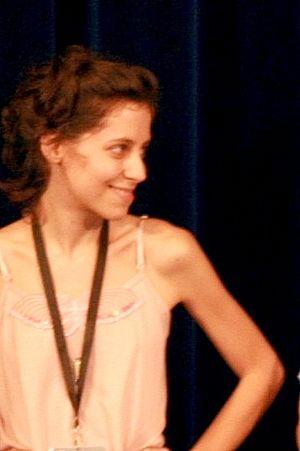
Inés Efron est une actrice argentine née en 1985. À l’âge de 14 ans elle commence à prendre des cours de théâtre puis commence sa carrière au cinéma à l’âge de vingt ans dans Glue de Alexis Dos Santos.